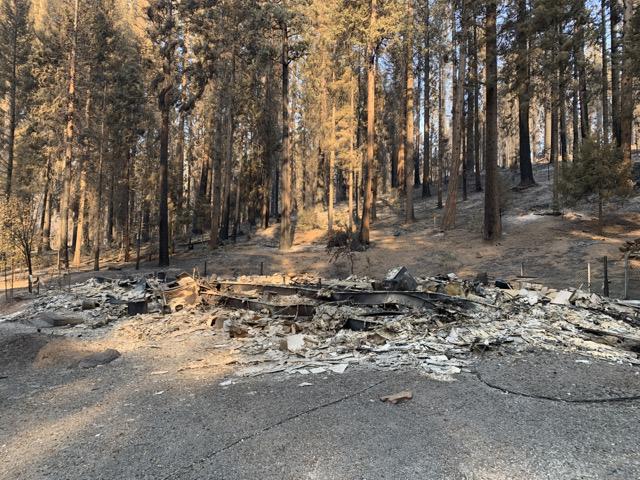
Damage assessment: destroyed